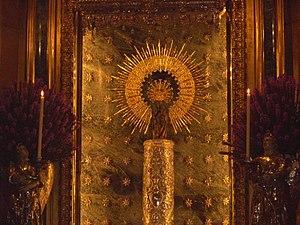
La Vierge du Pilar serait une apparition de Marie se tenant debout sur un pilier, rapportée par la tradition catholique. Sous ce titre, Marie est sainte patronne de l'hispanité, vénérée dans la basilique homonyme de Saragosse.